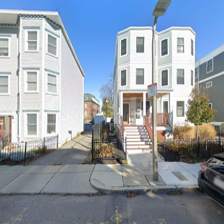
Label: streetView